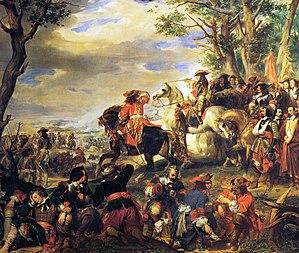
La Bataille de La Marsaille, 4 octobre 1693 est un tableau de Eugène Devéria, peint en 1837. Il s'agit de l'une des œuvres visibles dans la galerie des batailles, au château de Versailles, en France.
La galerie des Batailles est une galerie du musée de l'Histoire de France, située au premier étage de l'aile du Midi du château de Versailles.
Eugène François Marie Joseph Devéria, né à Paris le 22 avril 1805 et mort à Pau le 3 février 1865, est un peintre romantique et peintre d'histoire français.
Eugène de Savoie-Carignan ou François Eugène de Savoie, surtout connu comme le prince Eugène, né le 18 octobre 1663 à Paris et mort le 21 avril 1736 à Vienne, est un officier au service de la monarchie autrichienne, devenu commandant en chef des armées du Saint-Empire romain germanique. Il est considéré comme un des plus grands généraux de son époque.